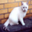
Label: cat